Alfonso Herrera

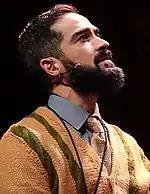
Herrera during the play "La sociedad de los poetas muertos" (2018).

Poncho was part of the cast of the third season of the series "Tiempo Final" in the episode "El Billete" in 2009. Herrera also worked alongside actors Plutaco Haza, Paola Núñez, Sergio Klainer, Guillermo Larrea, Jana Raluy, and Raúl Vallejo on the Spanish version of "Rain Man", known in Spanish as "Cuando los hermanos se encuentran".